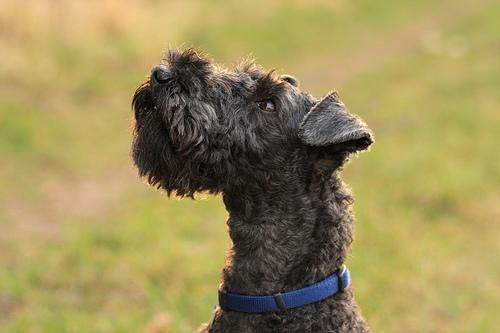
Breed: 229-n000087-Kerry_blue_terrier